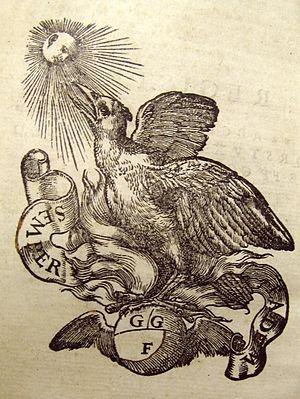
Gabriele Giolito de' Ferrari ou GGF est un imprimeur et éditeur italien du XVIᵉ siècle qui fut actif à Venise. Il figure parmi les premiers éditeurs majeurs de la littérature en langue vernaculaire italienne.